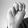
ASL letter: M